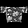
Label: T - shirt / top